HNLMS De Ruyter (1880)

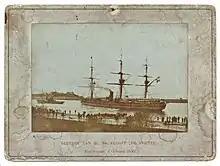
HNLMS. De Ruyter (1885-1899) leaving Nieuwediep in October 1896

On Friday 2 November 1894 "De Ruyter" again entered a dry dock in Willemsoord. After important repairs, "De Ruyter" ran a new trial near Texel on 7 August 1895, making 12 knots. She was planned to sail to the East Indies again, but this plan was abandoned in November 1895.